5th Minnesota Infantry Regiment

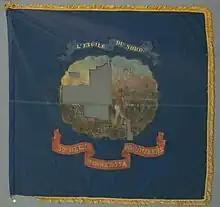
Battle Flag of the Fifth Minnesota Infantry Regiment 1862-1865

The 5th Minnesota Infantry Regiment was a Minnesota USV infantry regiment that served in the Union Army in the Western Theater of the American Civil War and Dakota War of 1862. The regiment distinguished itself serving in its home state and the south, particularly at the Battles of Fort Ridgely, Corinth and Nashville.